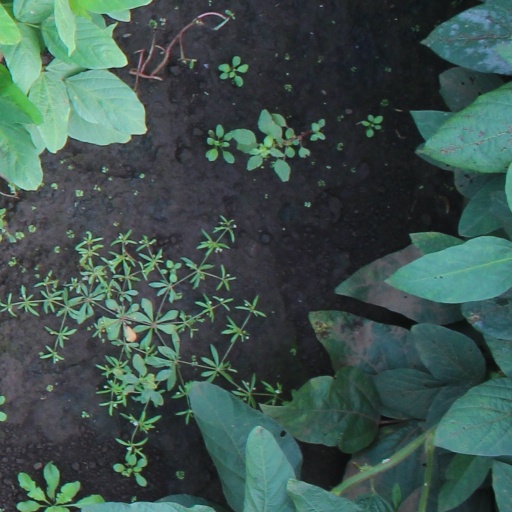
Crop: soybean